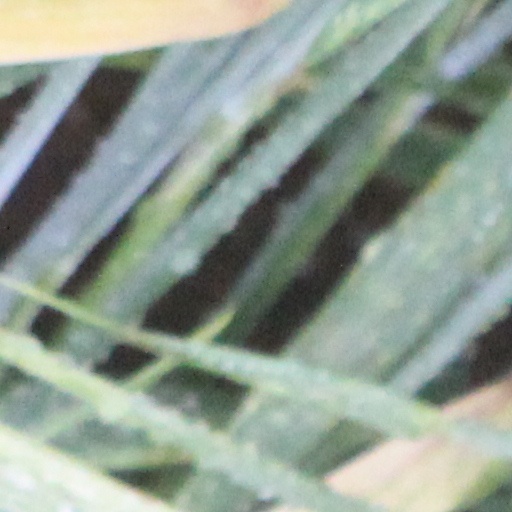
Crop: wheat